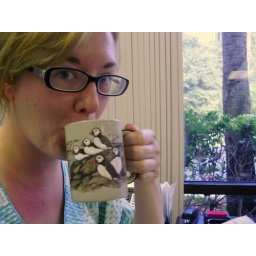
I was telling Ben over the weekend that my office kitchen has the BEST coffee mugs. In example: puffins.